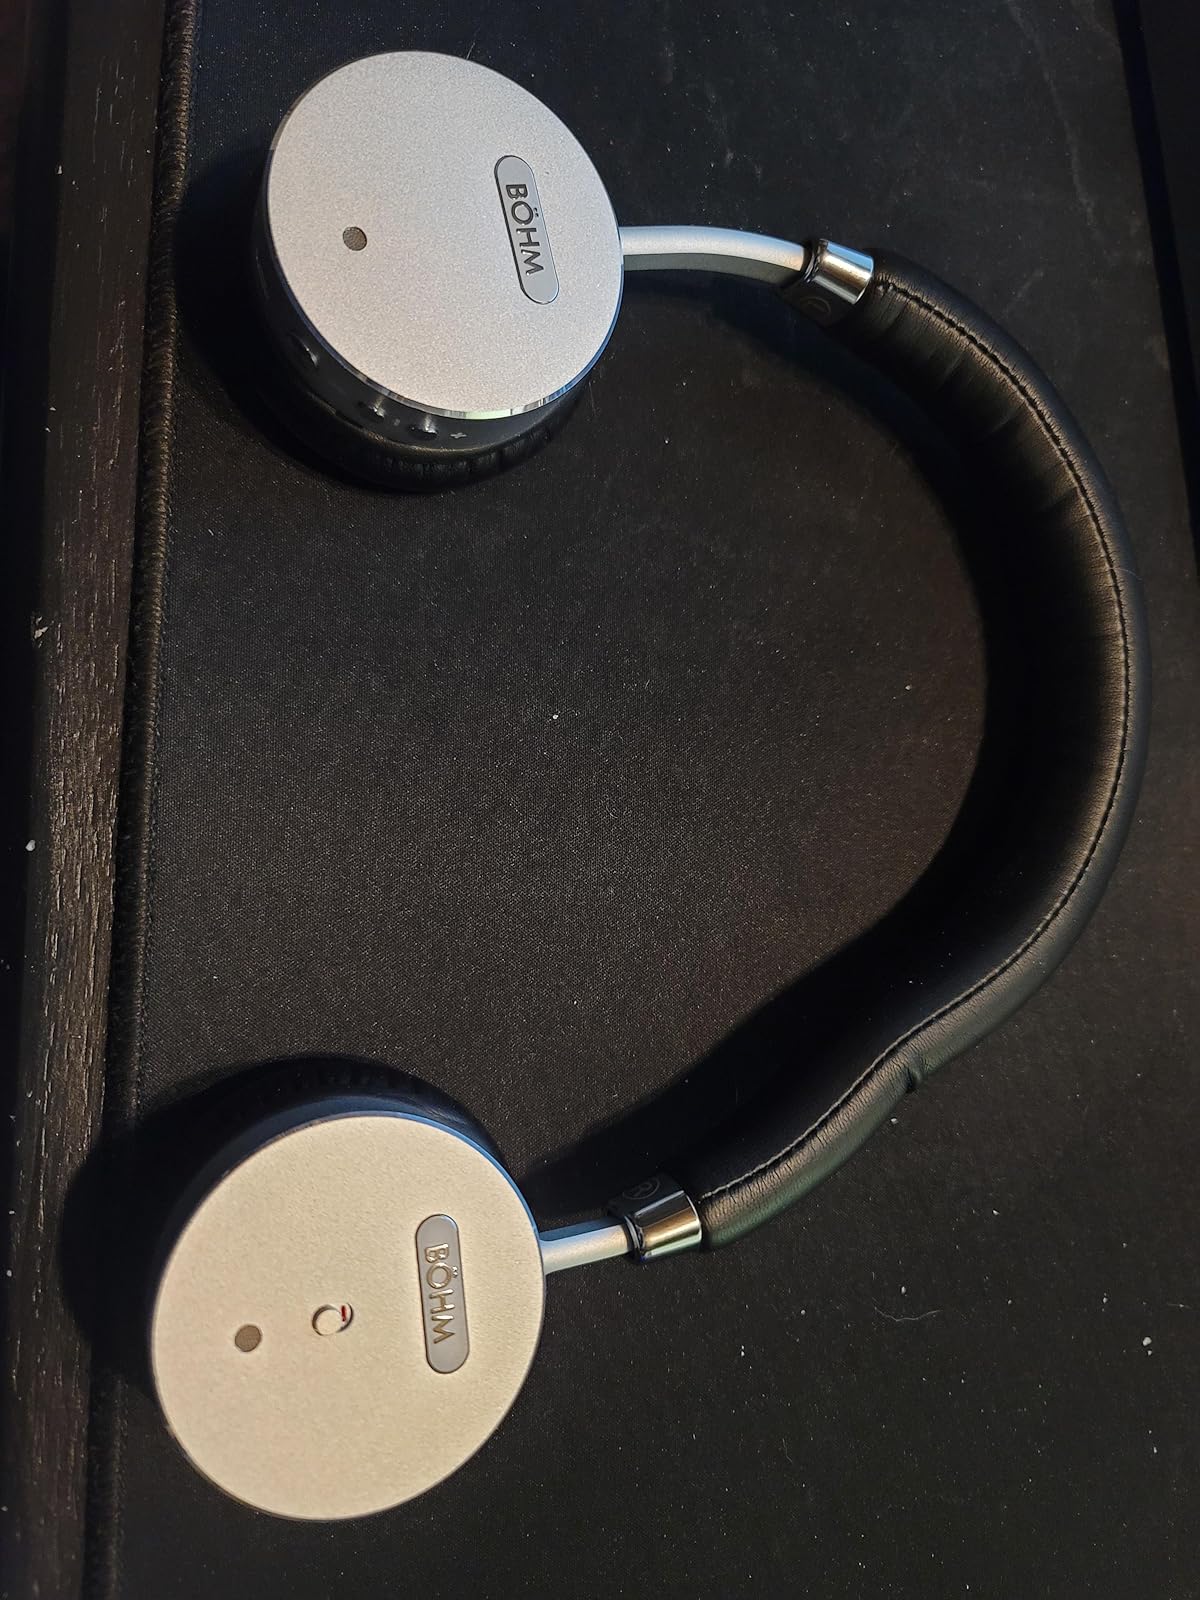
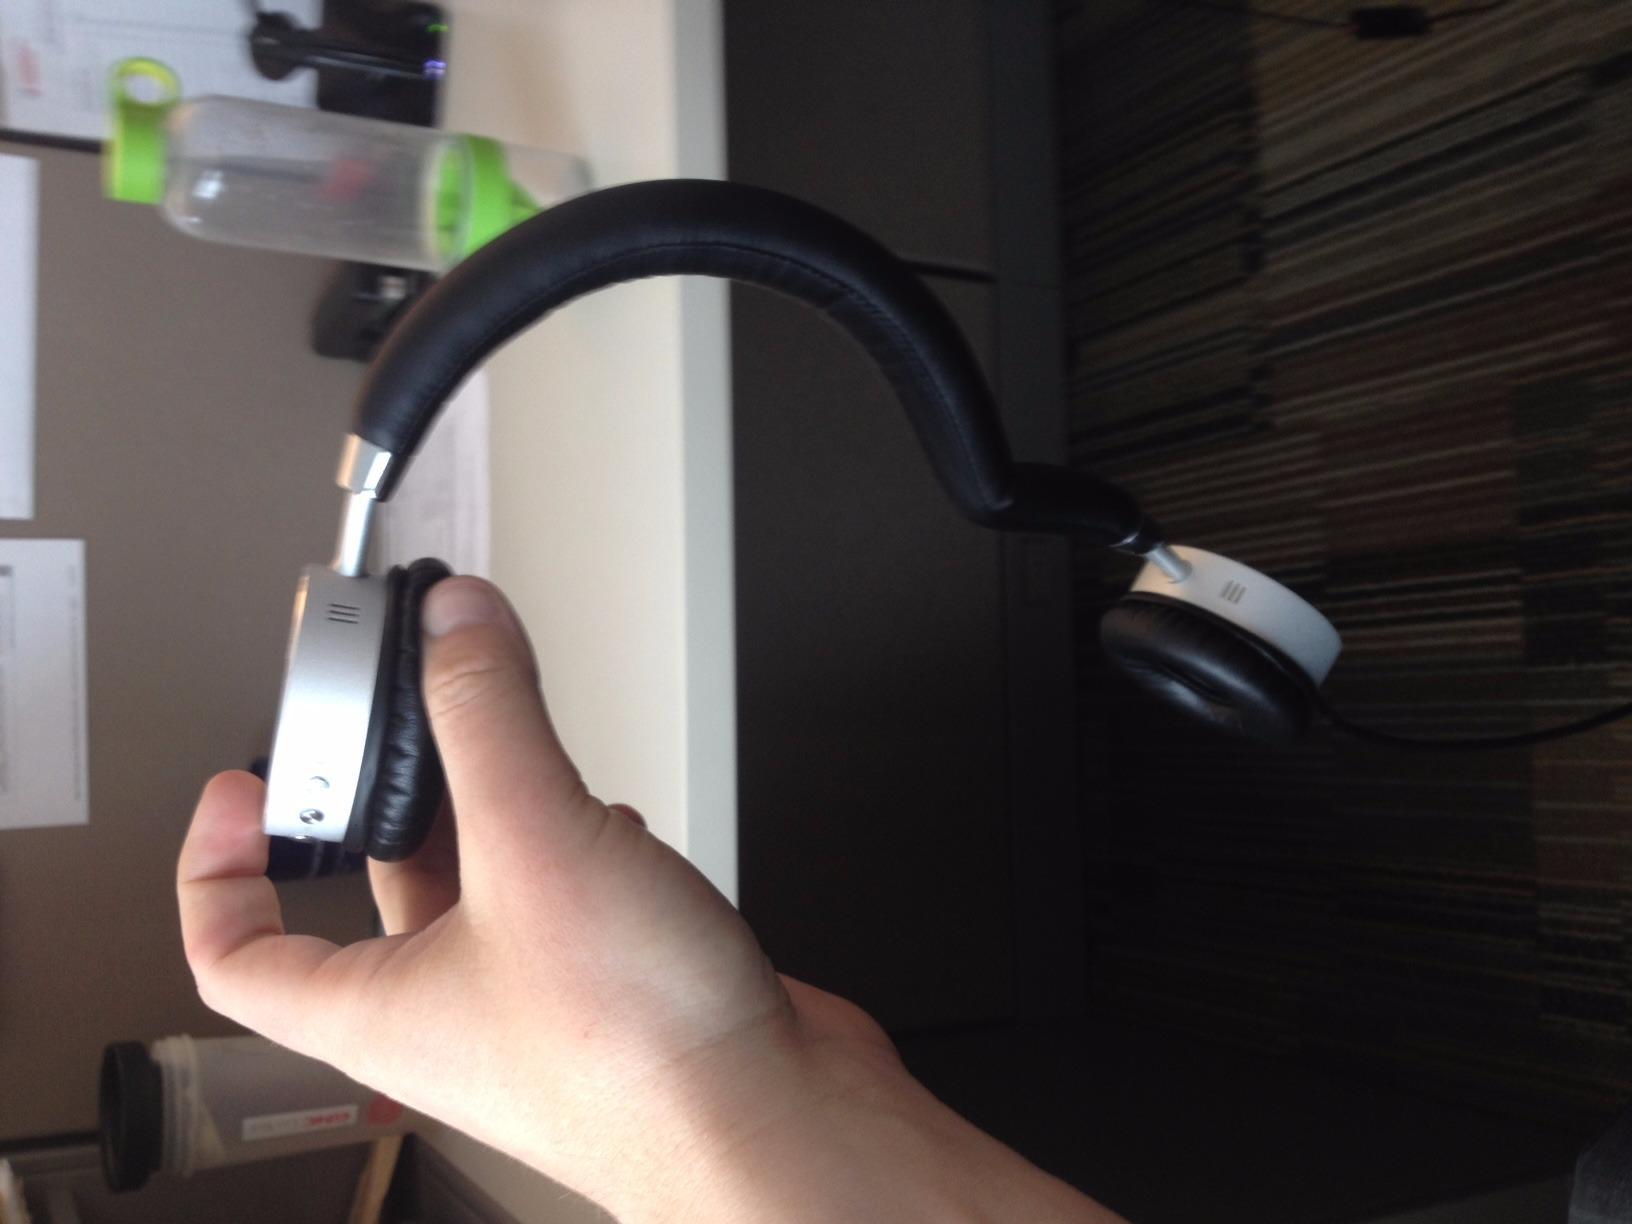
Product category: headphones
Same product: yes